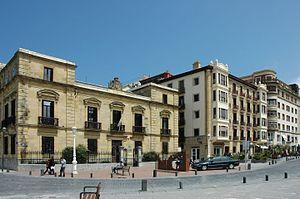
Ijentea Kalea